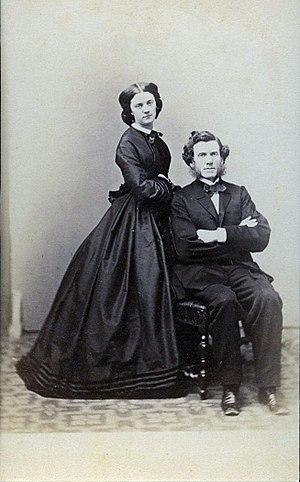
Un couple sous le Second Empire en 1865.
Le bonapartisme est une famille de pensée politique française, qui s'inspire des actions des empereurs Napoléon Iᵉʳ et Napoléon III. Le terme a deux acceptions :
Le Second Empire est le système constitutionnel et politique instauré en France le 2 décembre 1852 lorsque Louis-Napoléon Bonaparte, président de la République française, devient le souverain Napoléon III, empereur des Français, un an jour pour jour après son coup d'État du 2 décembre 1851. Ce régime politique succède à la Deuxième République et précède la Troisième République.
Georges Penabert est un photographe français, né à Arudy le 23 avril 1825 et mort à Paris le 27 décembre 1903, dans le 11ᵉ arrondissement.